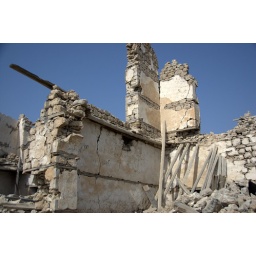
typical building constructed from white coral blocks held together by mortar and wooden beams